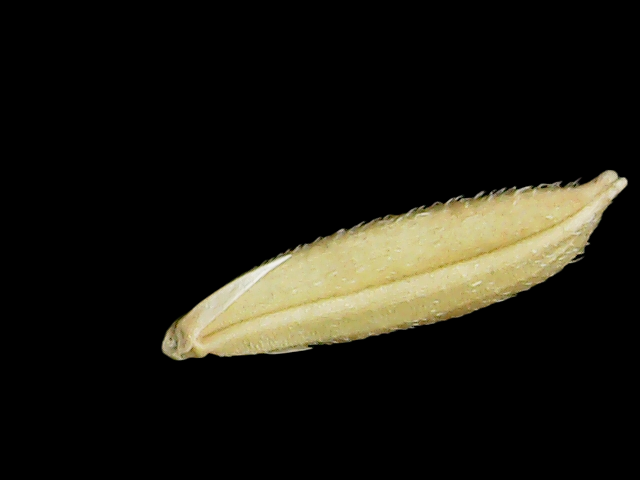
Rice variety: Binadhan11